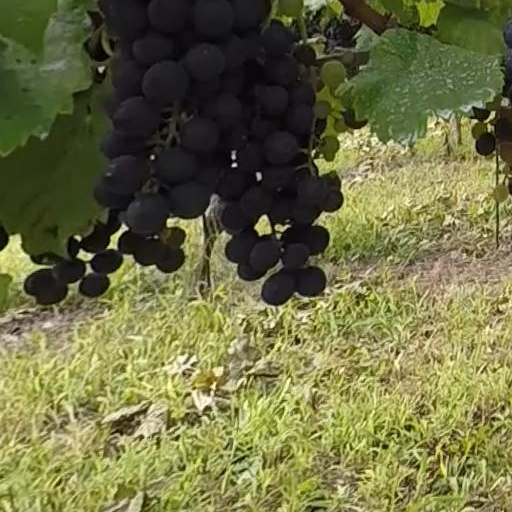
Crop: grape